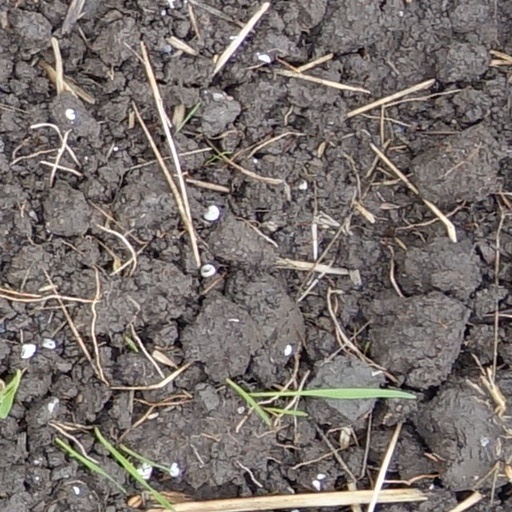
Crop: wheat